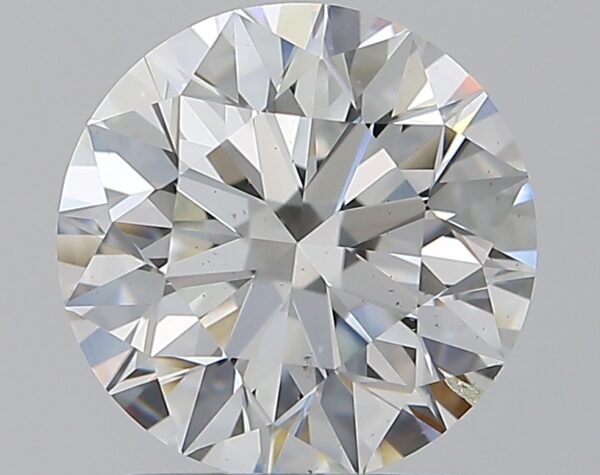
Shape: round
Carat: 1.5
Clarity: SI1
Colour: H
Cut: EX
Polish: EX
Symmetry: EX
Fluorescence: N
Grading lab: GIA
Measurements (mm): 7.26 x 7.29 x 4.58